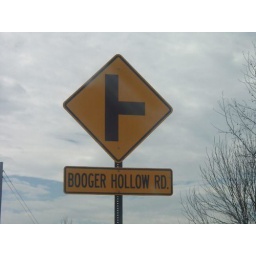
road signs in Rome Ga